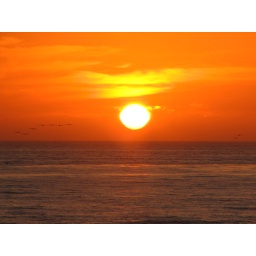
Flock of birds flying by the setting sun